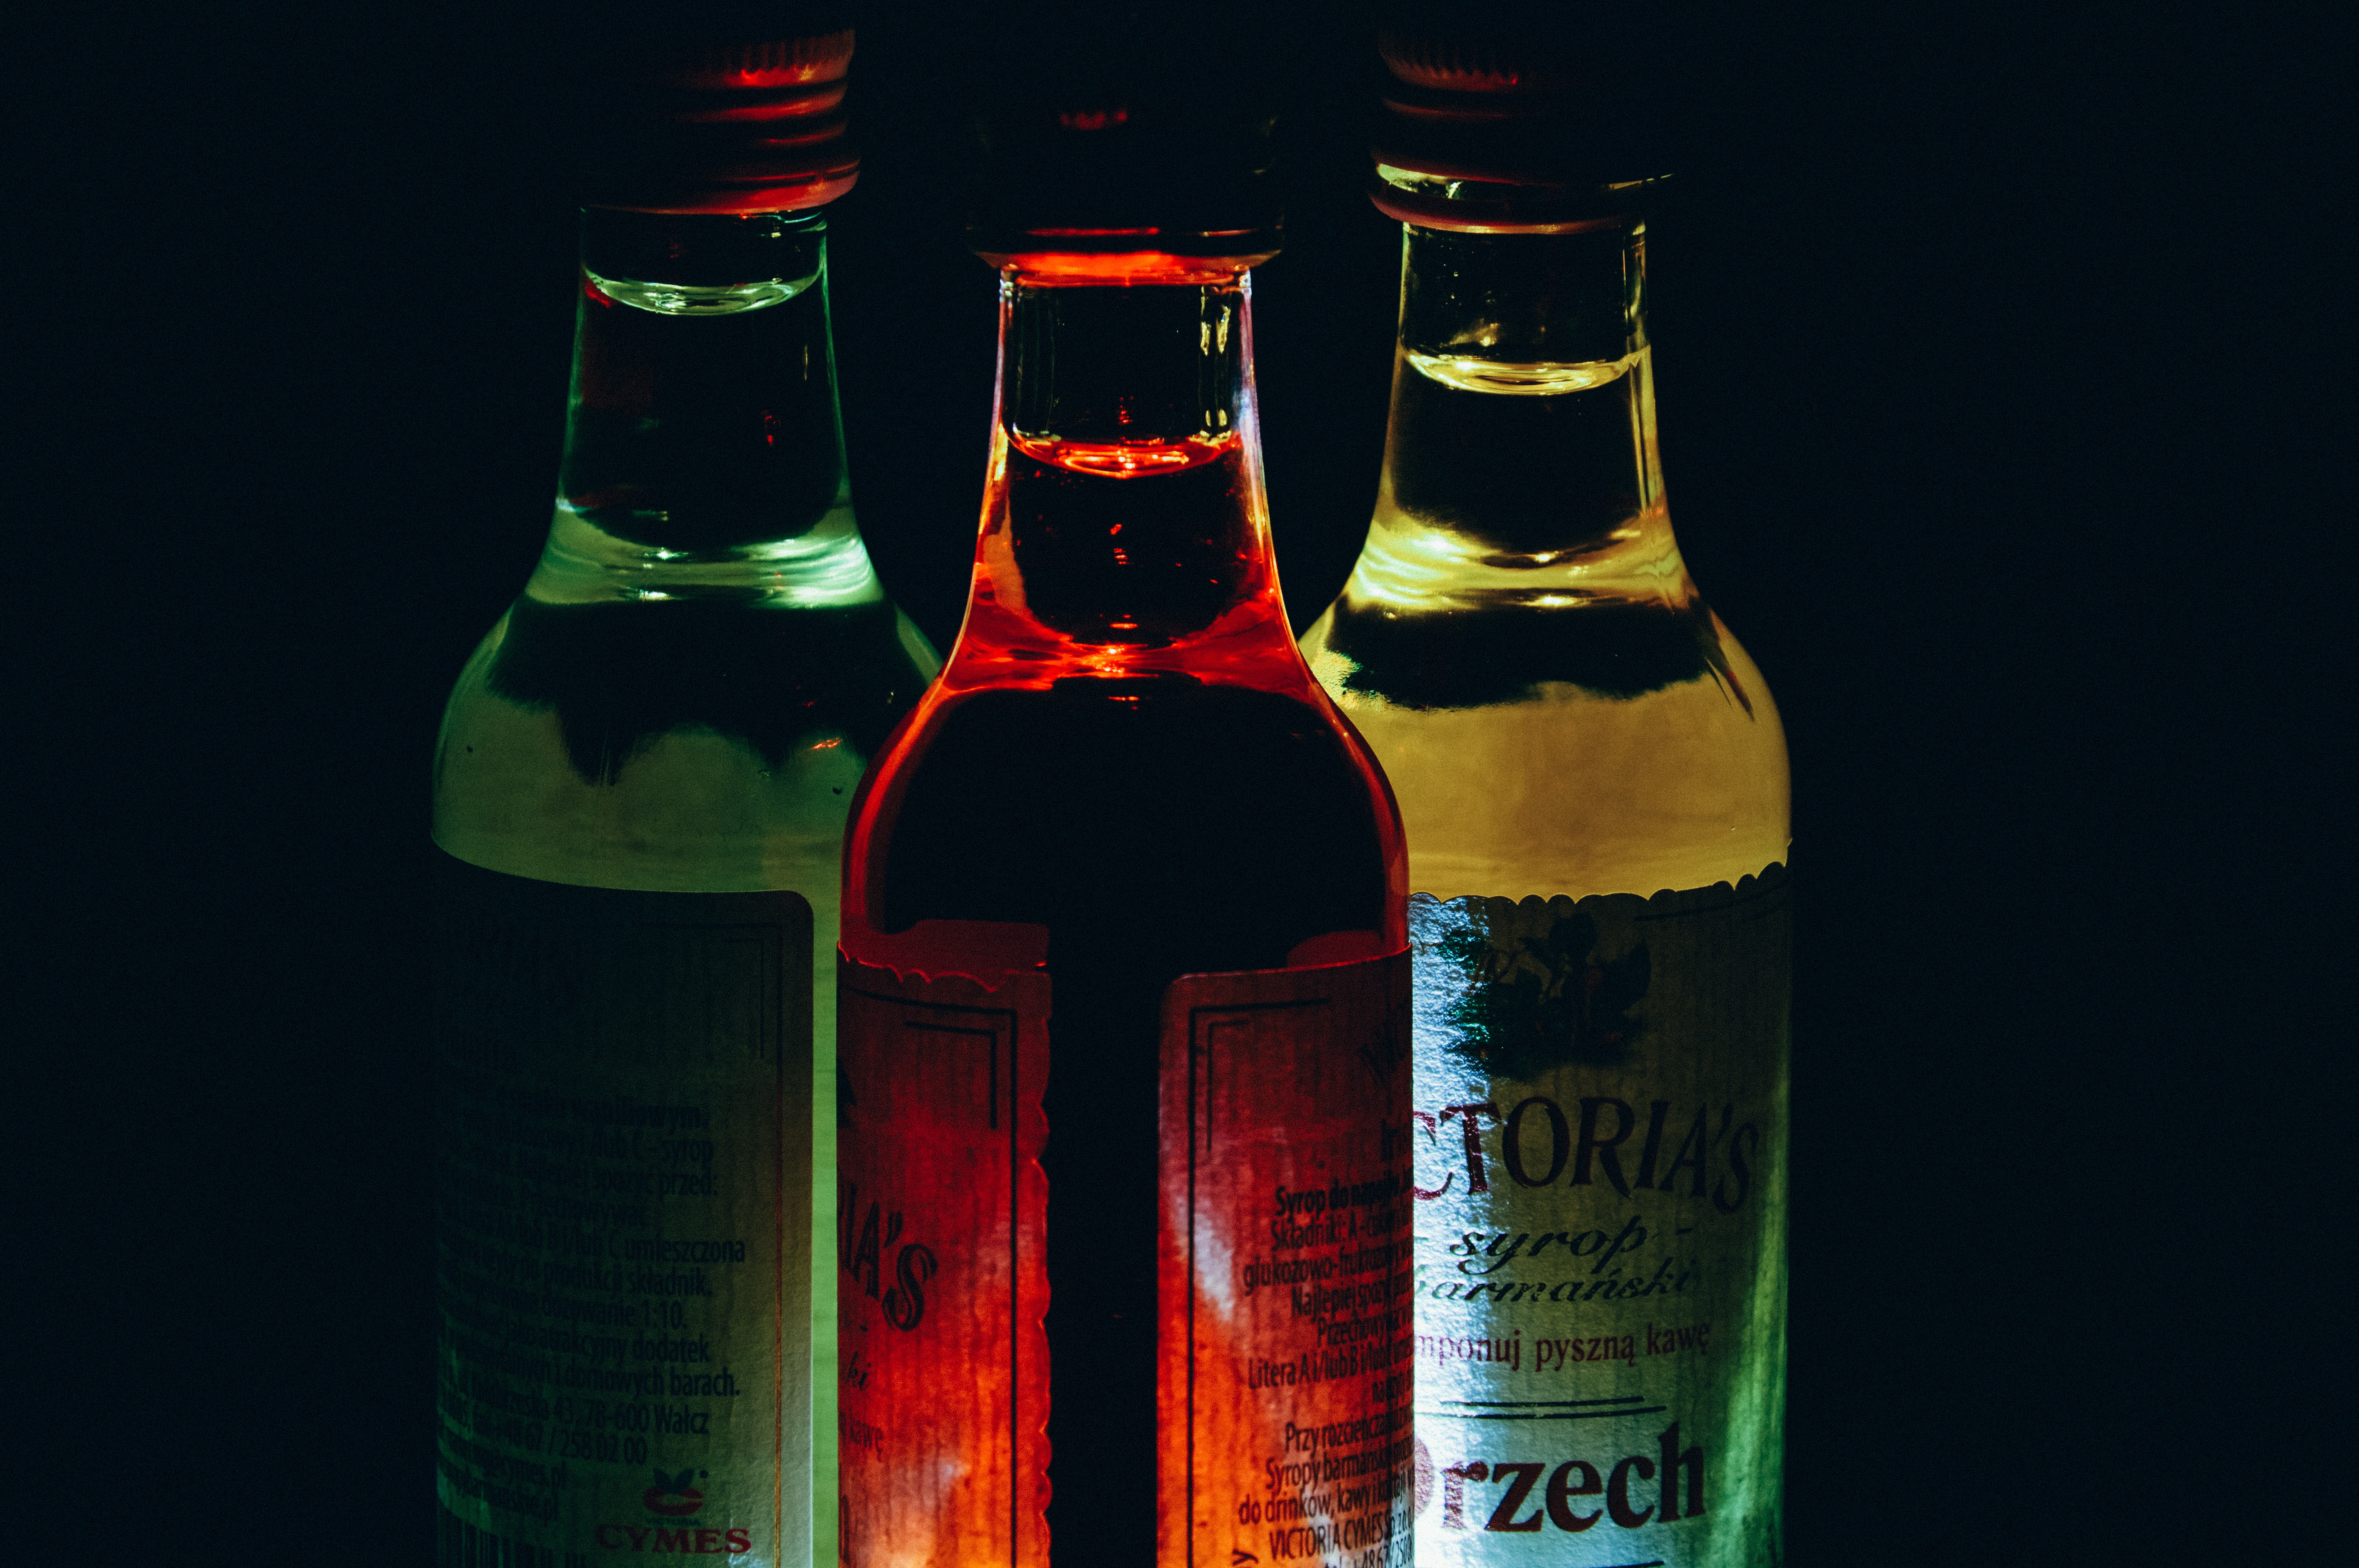
liquid, glass, red, symbol, drink, bottle, beer, alcohol, juice, glass bottle, bottles, beer bottle, drinks, liqueur, cocktails, alcoholic beverage, alcoholic drinks, cocktail glass, bottled water, cocktail party, martini glass, distilled beverage, drinkware